Home on the Range (1946 film)

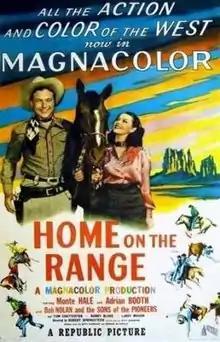
Theatrical release poster

Home on the Range is a 1946 American Western film directed by R. G. Springsteen and written by Betty Burbridge. The film stars Monte Hale, Lorna Gray, Bob Nolan, Tom Chatterton, Robert Blake and LeRoy Mason. The film was released on April 18, 1946, by Republic Pictures.